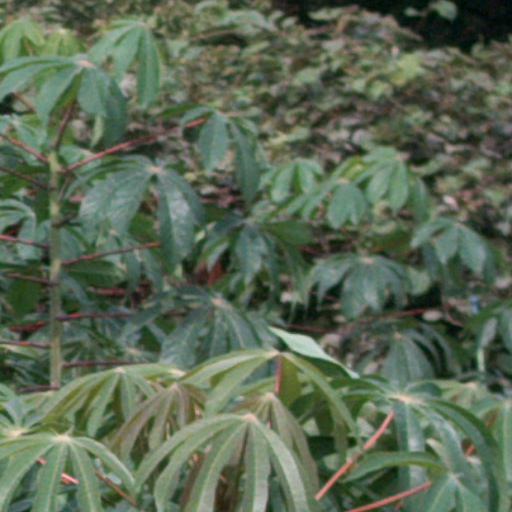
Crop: cassava